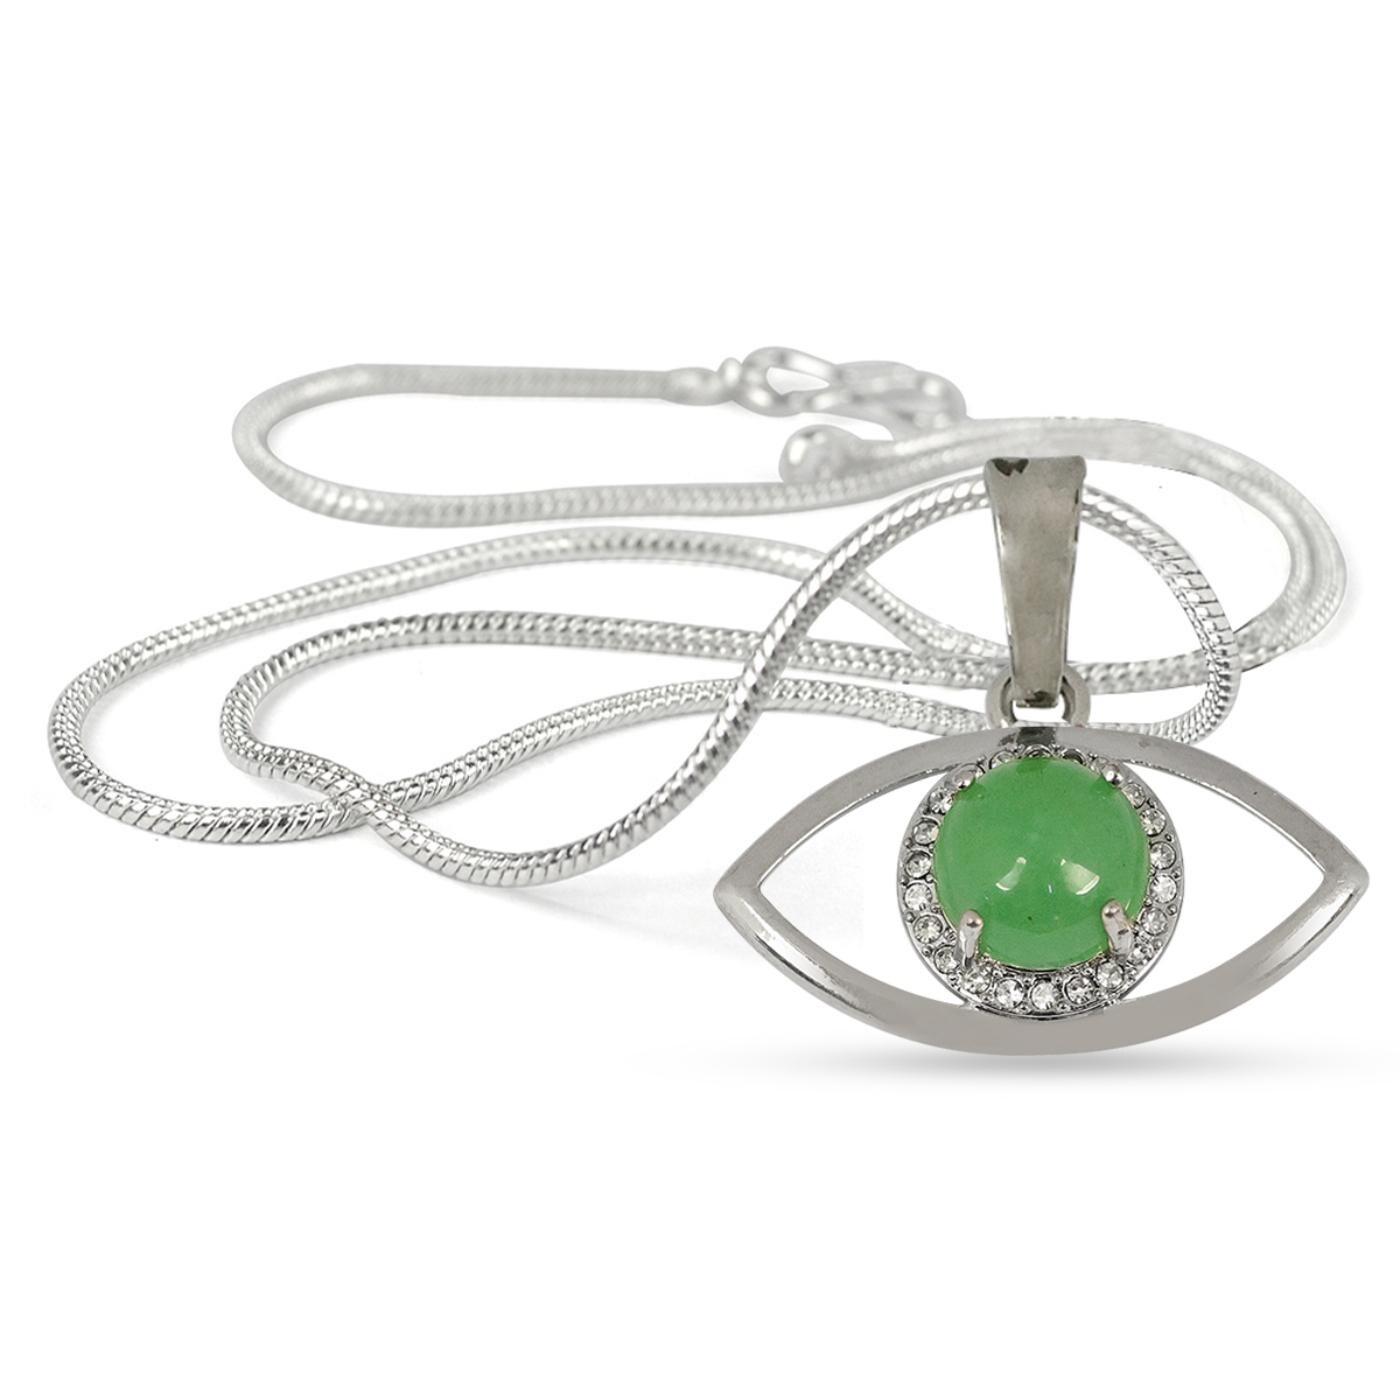
Reiki Crystal Products Green Jade Eye Shape Pendant With Chain For Reiki Healing And Crystal Healing
Type: Necklaces & Pendants
Brand: Reiki Crystal Products
Price: Rs. 349
Natural Crystal Stone Pendant | Height : 35-40 mm | Length - 15-20 mm Approx. Pendant Charged By Reiki Grand Master & Vastu Expert
Features: Natural Crystal Stone Pendant | Height : 35-40 mm | Length - 15-20 mm Approx. Pendant Charged By Reiki Grand Master & Vastu Expert,Natural Healing Stone Pendant for Reiki Healing, Crystal Healing, Numerology, Tarot, Astrology & Feng Shui,100% Authentic, Original and Natural Healing Crystal / Stone - small holes, crack marks on the surface or inside the stones are often visible,Material : Natural Healing Stones See Images & Product Description For Healing Properties /Advantages,Stylish Party-Daily-Office-Casual Wear Reiki Healing Stone Pendant / Locket for Men, Women, Boys, Girls. Best for Gifting & Personal Use.
Included: Pack of 1 X Green Jade Eye Shape Pendant